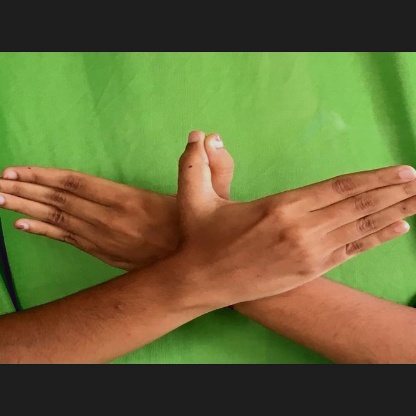
Mudra: Garuda